Immigration to Uruguay

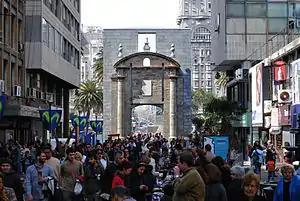
Uruguayan people, a melting pot.

Immigration to Uruguay began in several millennia BCE with the arrival of different populations from Asia to the Americas through Beringia, according to the most accepted theories, and were slowly populating the Americas. The most recent waves of immigrants started with the arrival of Spaniards in the 16th century, during the colonial period, to what was then known as the "Banda Oriental".